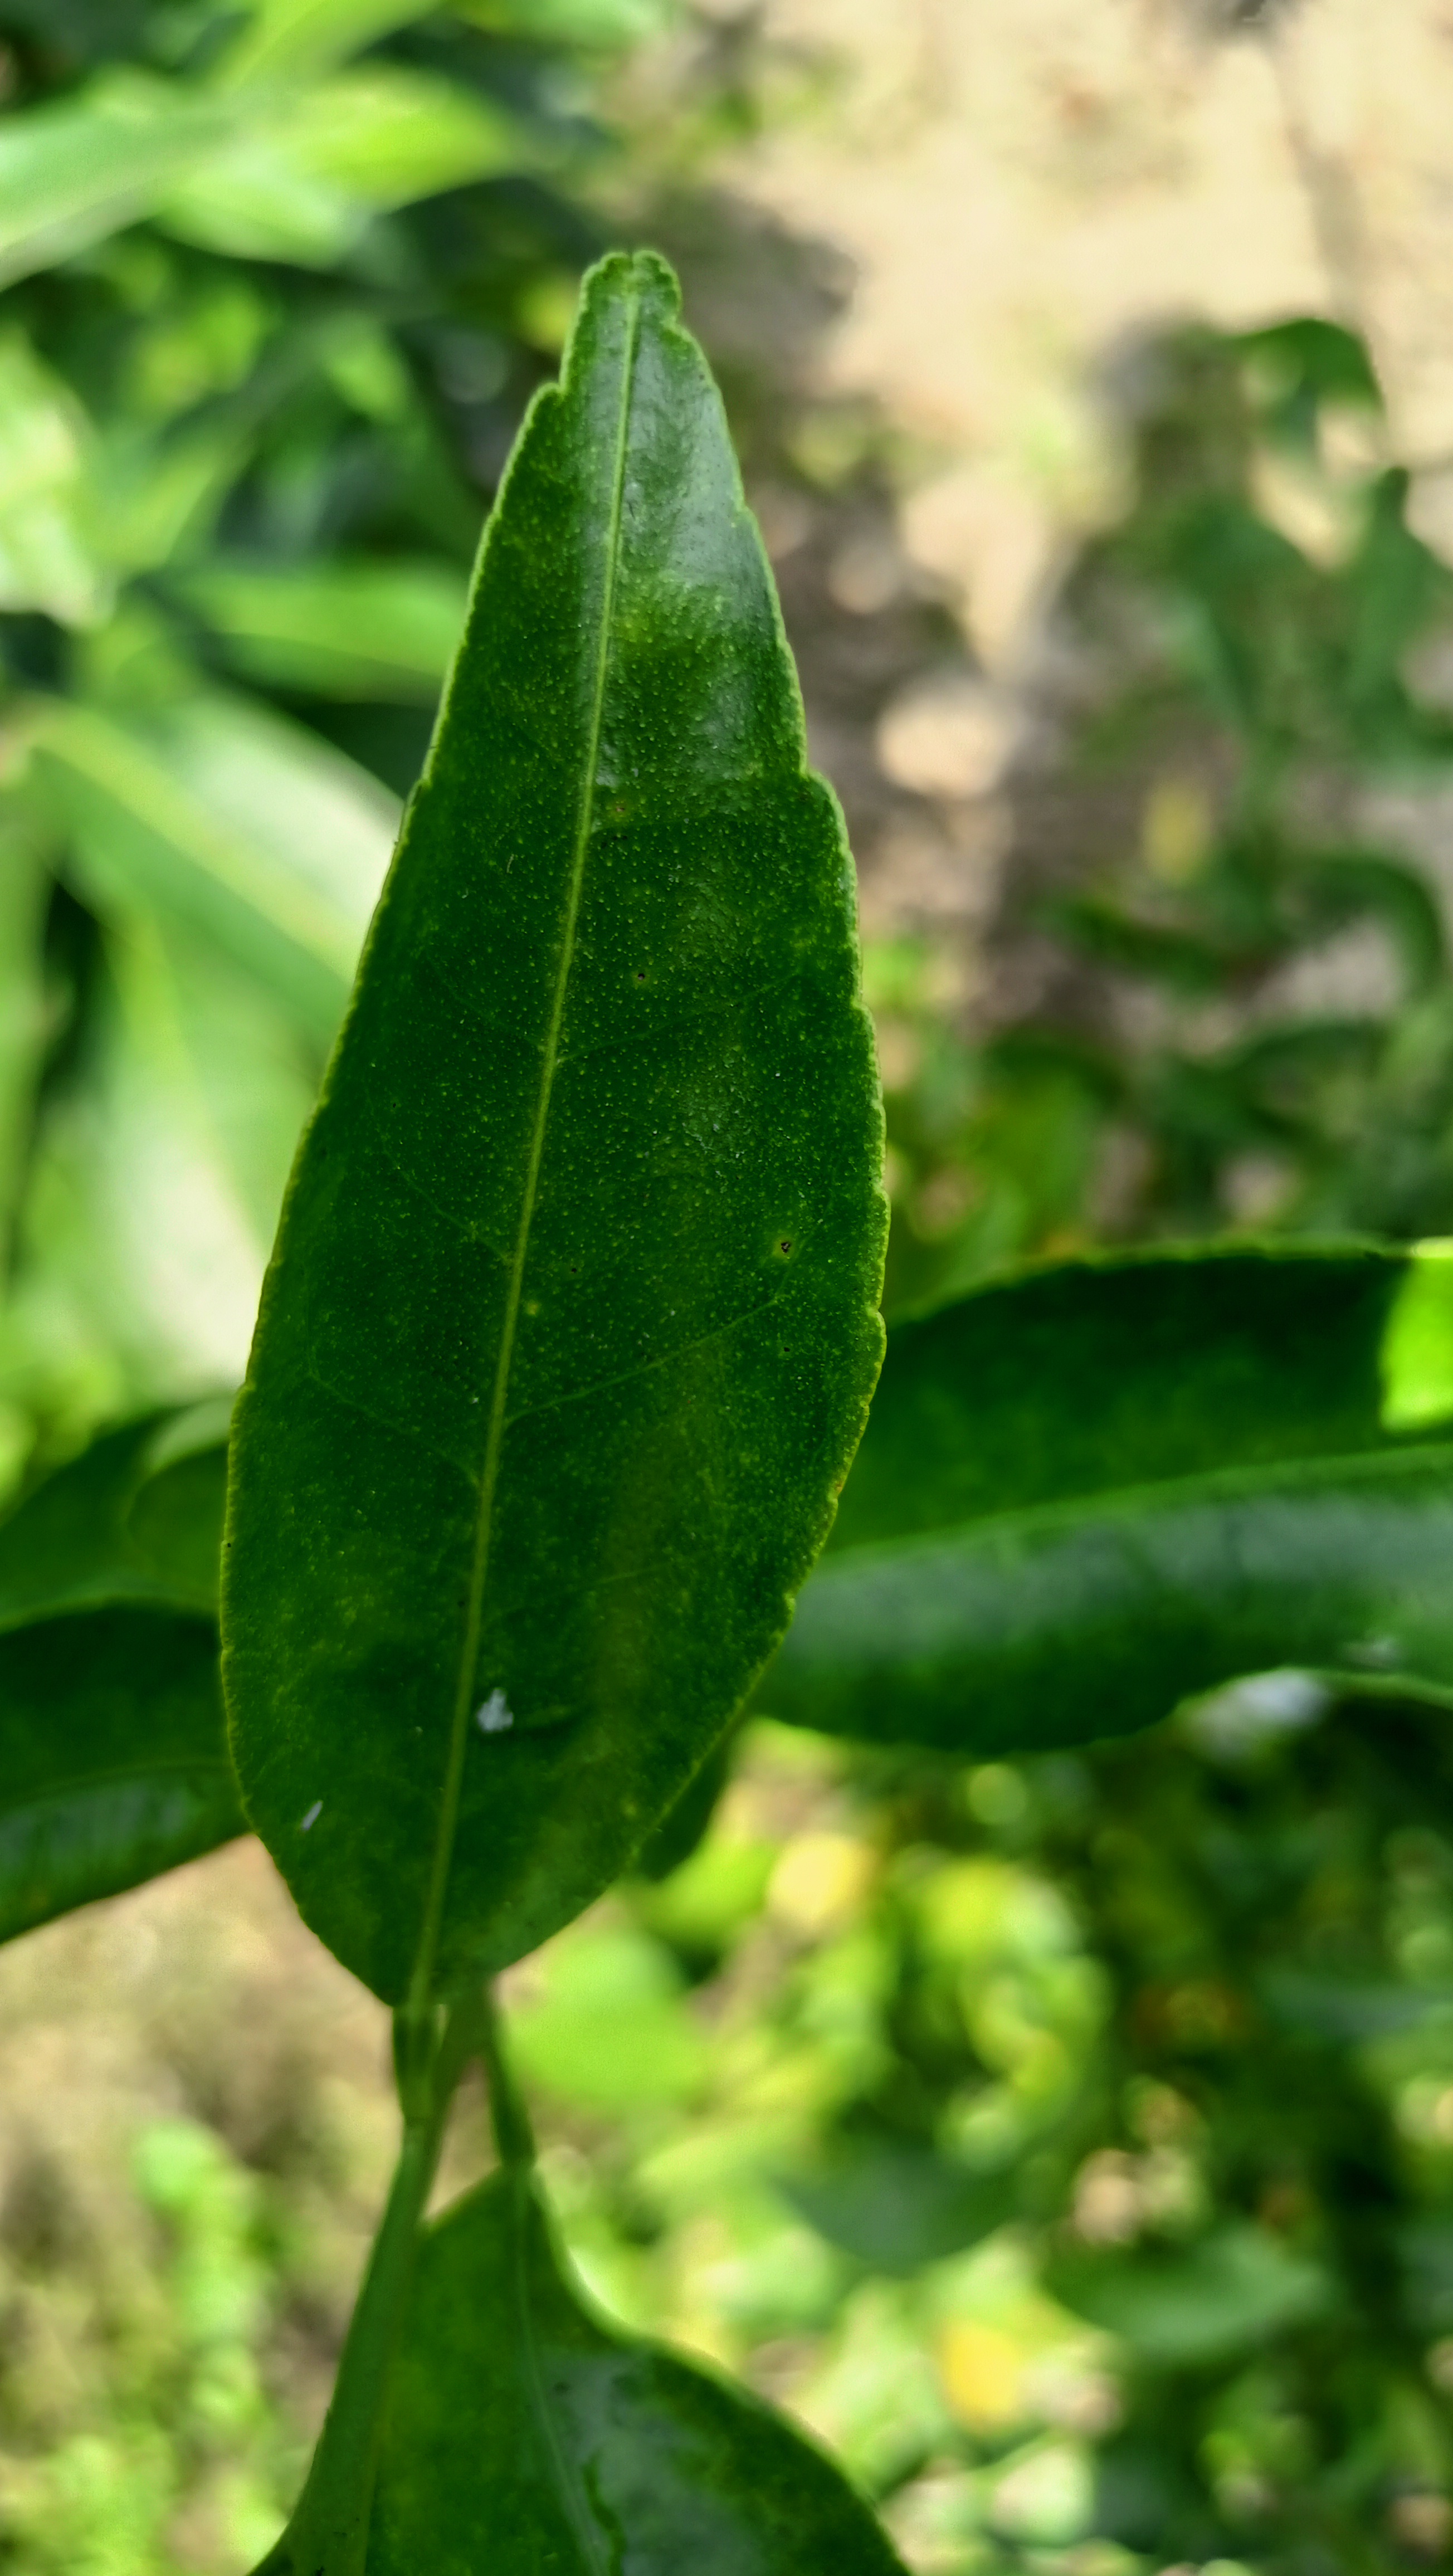
Mandarin leaf variety: Mandaring